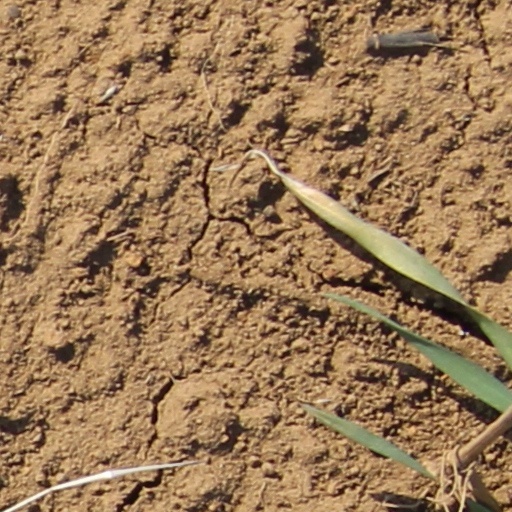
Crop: wheat